Janline

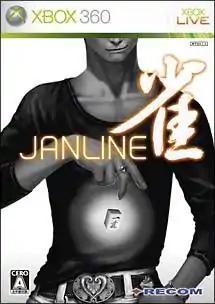
Xbox 360 cover art

is a Mahjong game developed and published by Recom for the Xbox 360 system. The game was released on September 25, 2008. On August 6, 2009, "Janline R" was released for PlayStation 3.